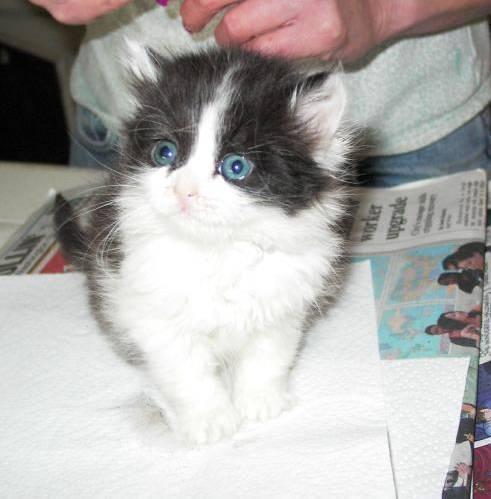
cat